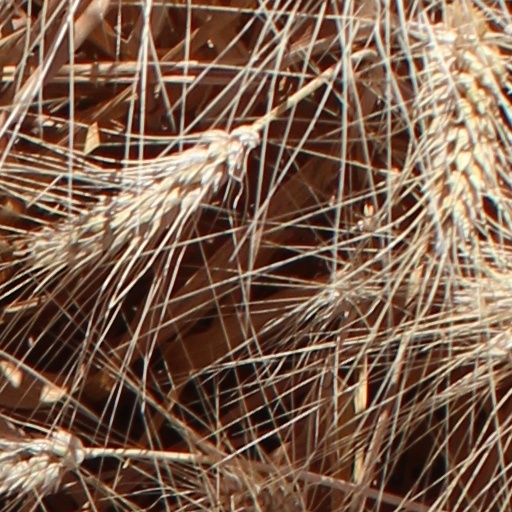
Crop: wheat